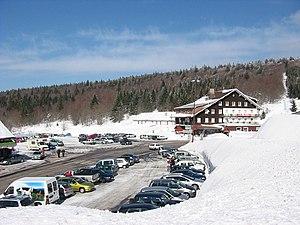
Le col de la Schlucht, dans le massif des Vosges, à la fin de l'hiver.
Le col de la Schlucht est l'un des principaux cols du massif des Vosges, situé entre les communes du Valtin et de Stosswihr, assurant les liaisons entre ces deux départements.